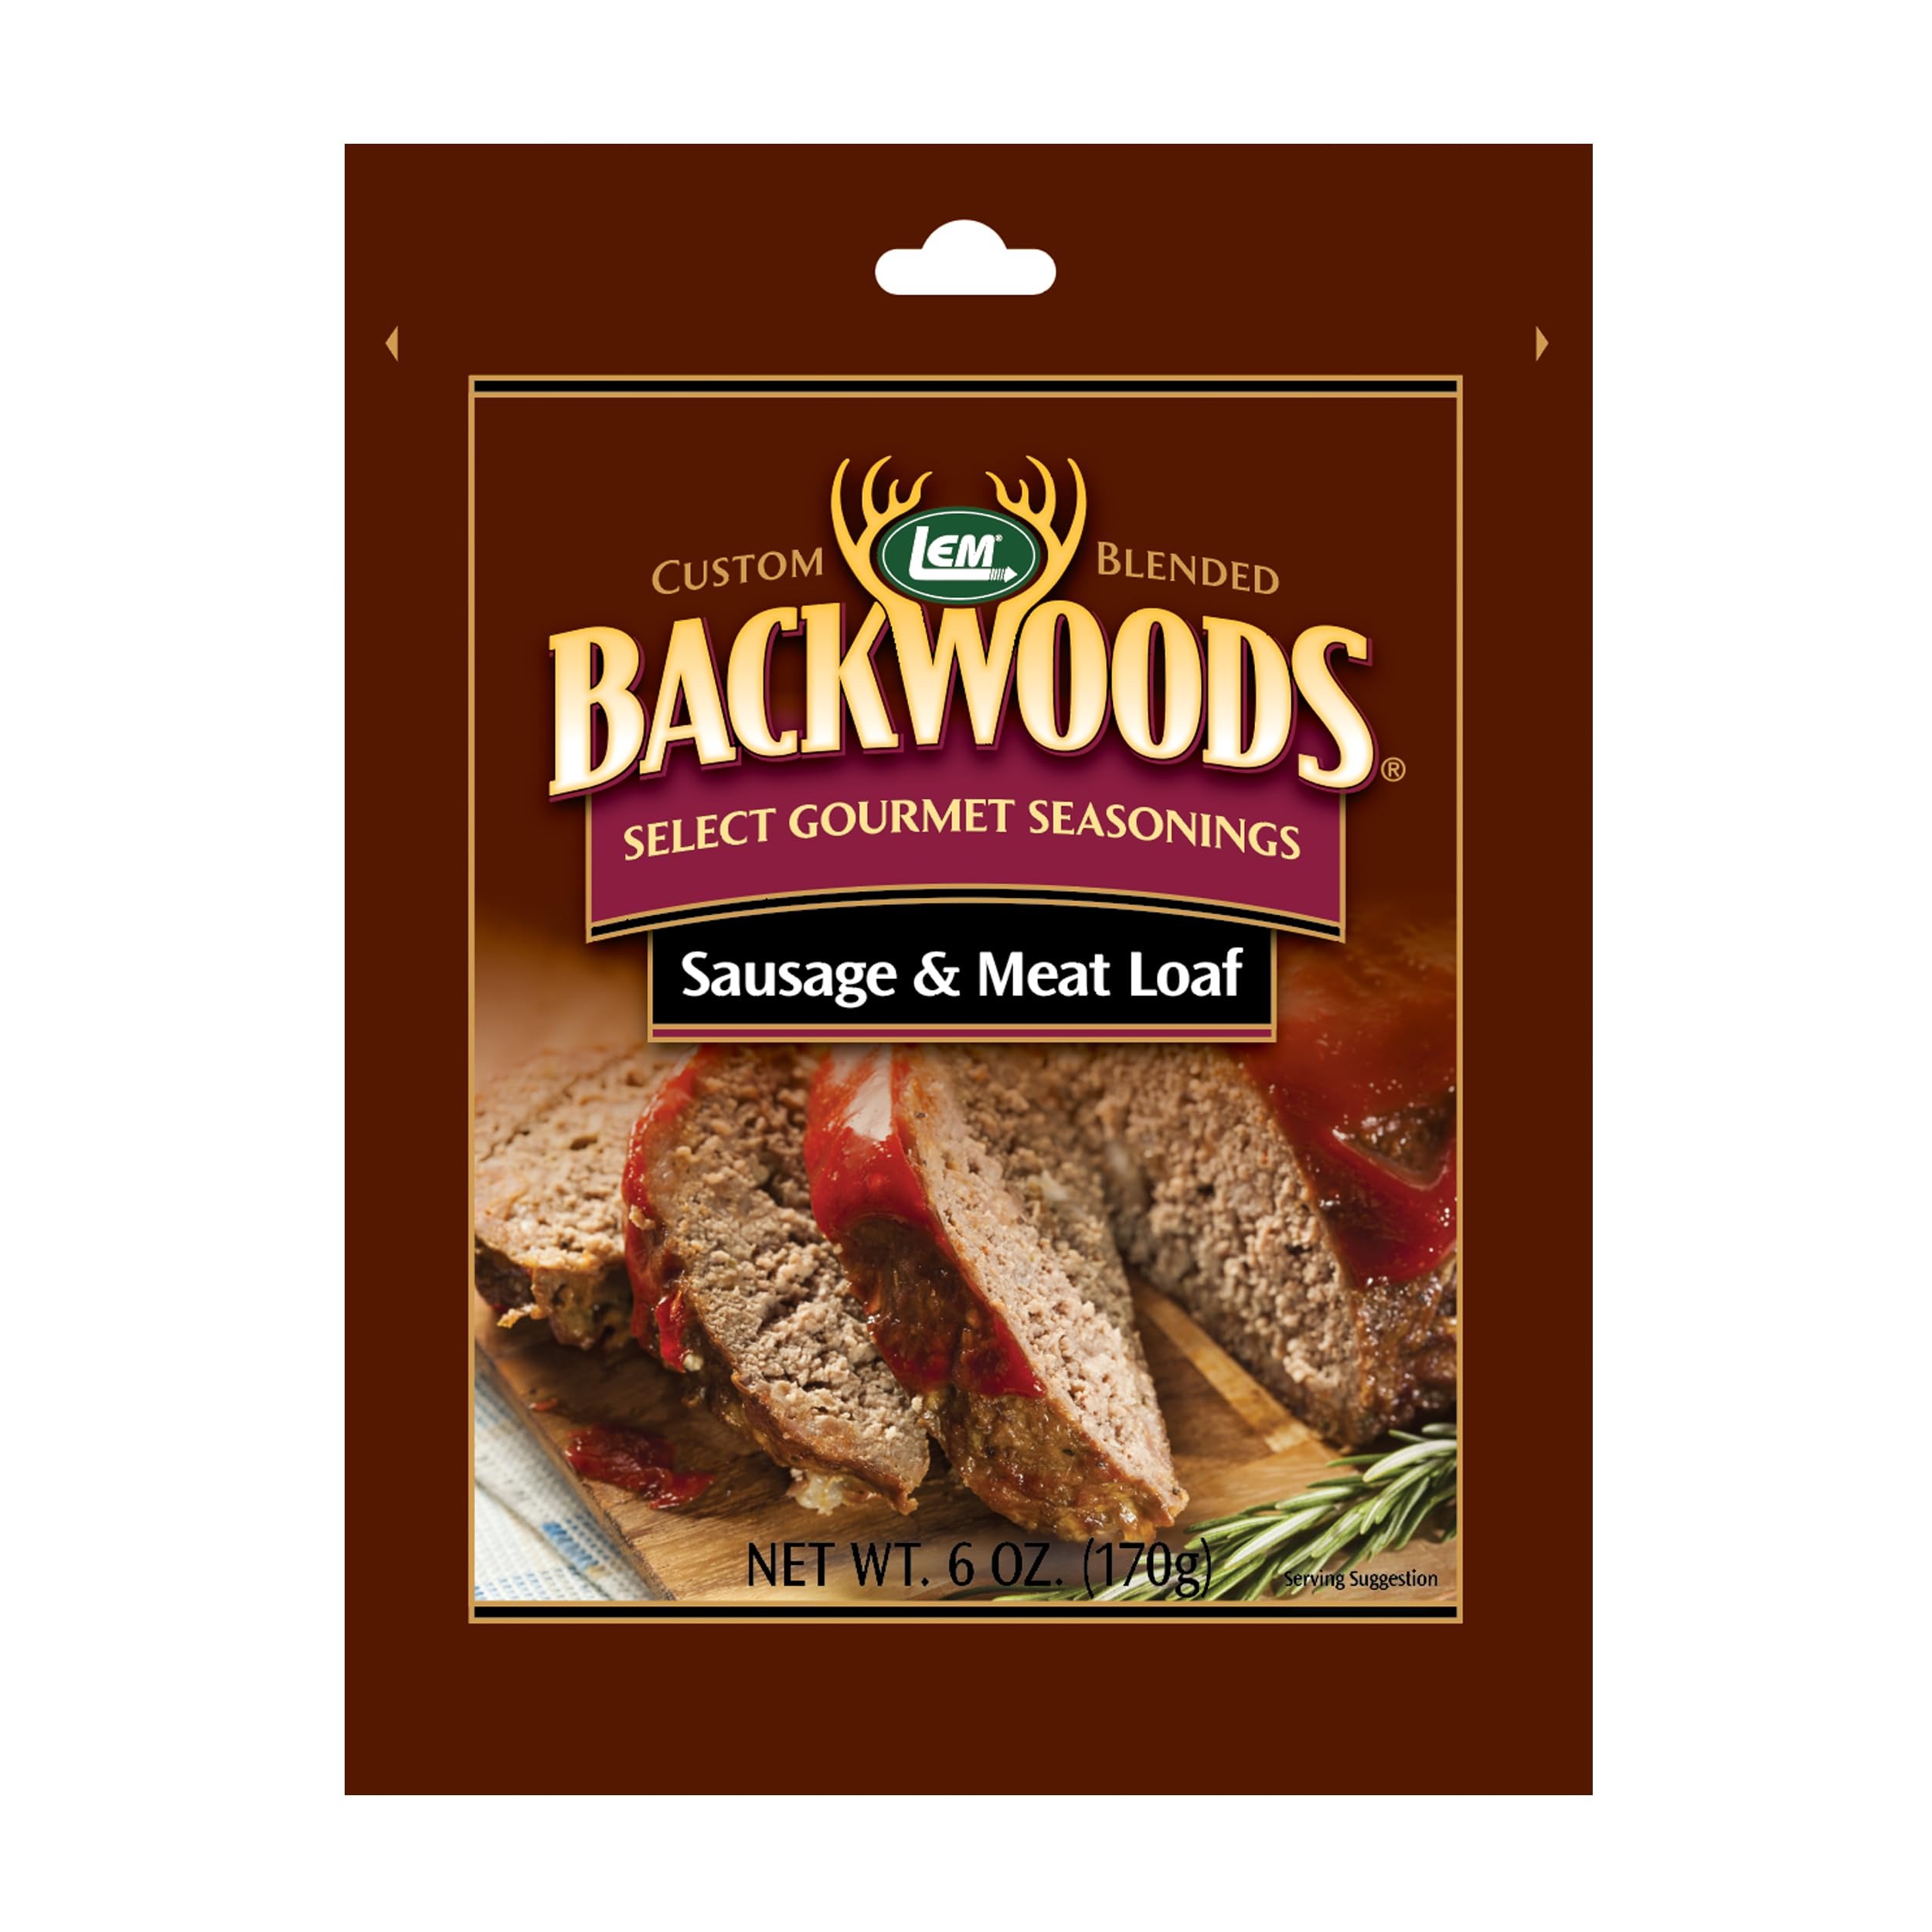
Item Name: LEM Products Backwoods Sausage and Meatloaf Seasoning, Ideal for Wild Game and Domestic Meat, Seasons Up to 24 Pounds of Meat, 6 Ounce Packet
Bullet Point 1: Elevate Your Culinary Creations: Experience the perfect blend of spices with our Sausage & Meatloaf Seasoning. This seasoning adds a flavorful punch to your meatloaf, sausages, poultry dressing, casseroles, and even as a rub before cooking.
Bullet Point 2: A Seasoning for All Meats: Enhance the flavors of your wild game and domestic meats with our expertly crafted mix of top-quality spices. Heavily infused with the aroma of sage, this seasoning makes a delectable breakfast sausage.
Bullet Point 3: Best Uses: Our all-purpose seasoning mix is the secret ingredient you need to create mouthwatering sausages, juicy meatloaf, and much more. See the package for more details.
Bullet Point 4: Processing Directions: Refrigerate the sausage mixture in a covered container overnight before stuffing into casings or forming into patties. For meatloaf, pack into a greased loaf pan and bake at 350°F to an internal temperature of 160°F.
Bullet Point 5: All You Need: Each packet of seasoning is designed to season up to 24 pounds of meat, making it perfect for any meat preparation task. And we make it easy with straightforward instructions on every package.
Value: 6.0
Unit: Ounce

Price: 20.53